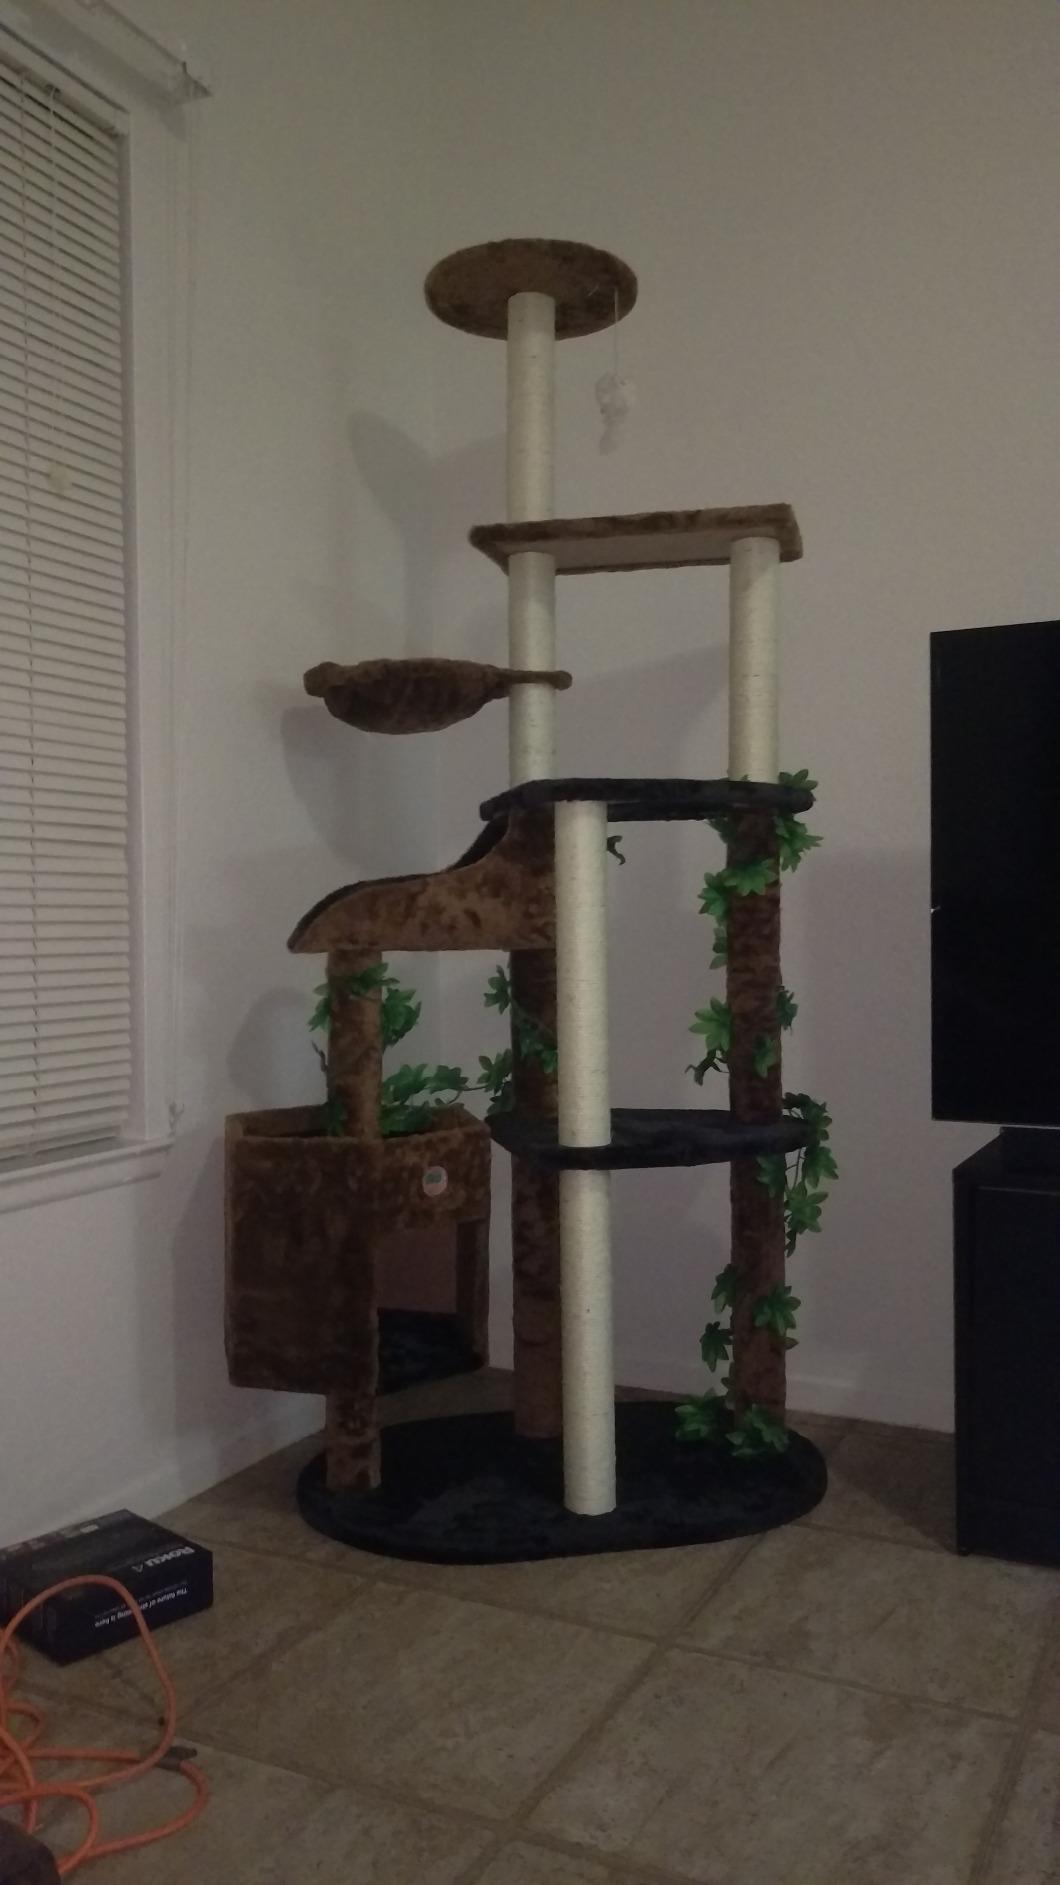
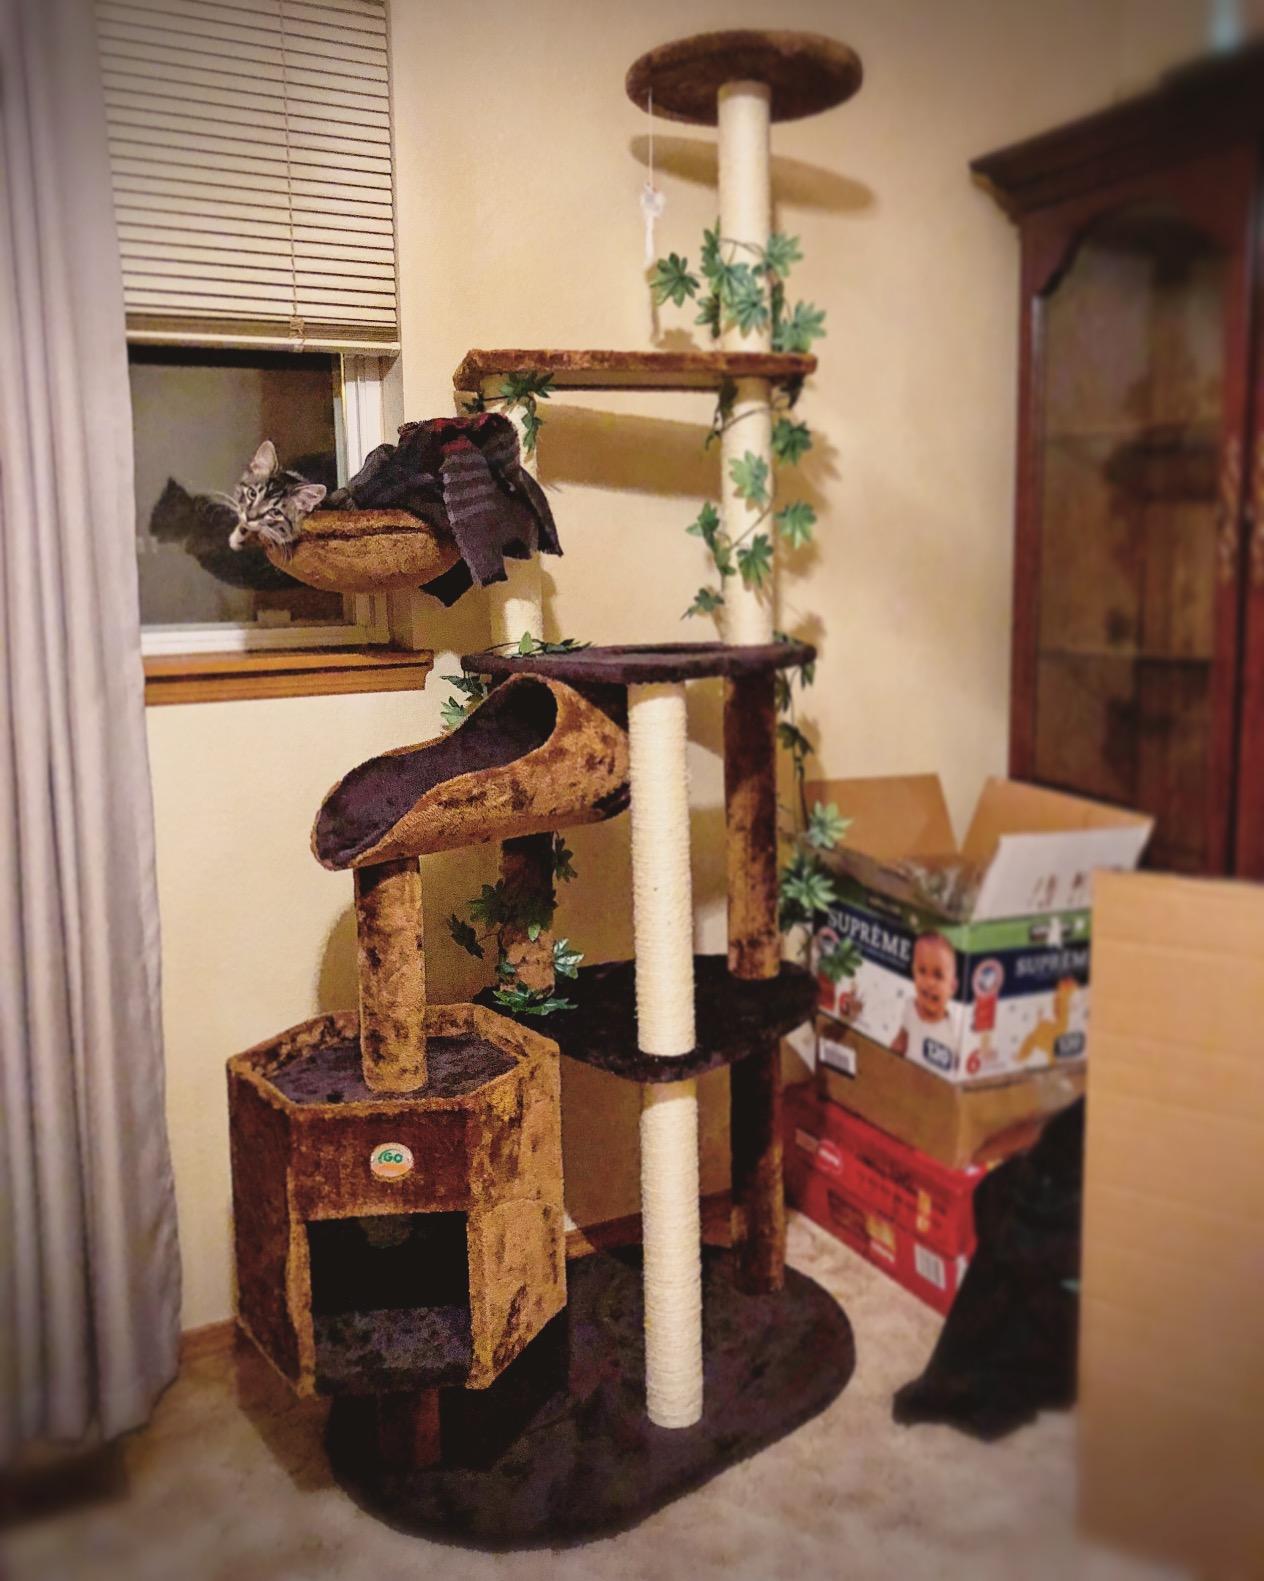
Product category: items_cat tree
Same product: yes